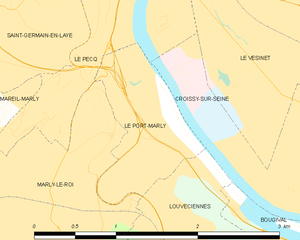
Carte des communes françaises Le Port-Marly